Tom Schuman

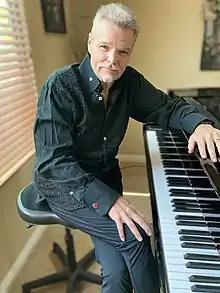
Tom Schuman

Thomas William Schuman (born January 31, 1958) is an American jazz pianist, smooth jazz keyboardist and was the longtime co-leader, composer and arranger of 13 Grammy nominated contemporary jazz group, Spyro Gyra. He has been the keyboardist for Spyro Gyra since he was 16 years old (before the release of their first album). He has performed on all of Spyro Gyra's albums to date and has written or co-written over sixty Spyro Gyra compositions since the album "Catching the Sun" (MCA, 1980). At the end of 2022, Schuman announced his resignation from Spyro Gyra, effective March 2023, in order to move to Europe.